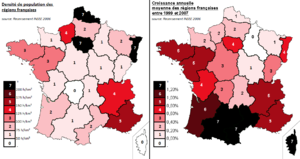
Démographie des régions françaises en densité et en croissance de population
En France, une région est une collectivité territoriale issue de la décentralisation, dotée de la personnalité juridique et d'une liberté d'administration, ainsi qu'une division administrative du territoire et des services déconcentrés de l'État. Les régions sont régies par le titre XII de la Constitution de 1958 et la quatrième partie du code général des collectivités territoriales.